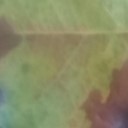
Label: Leaf_rust